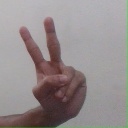
अक्षर: ऐ